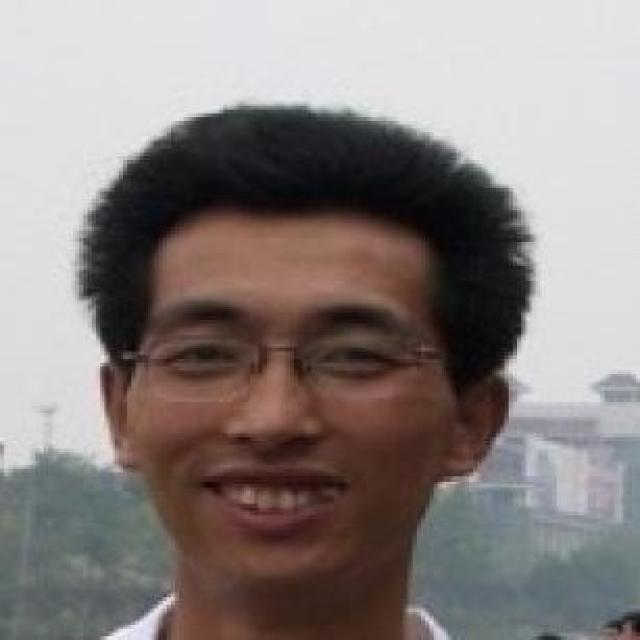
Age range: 21-44